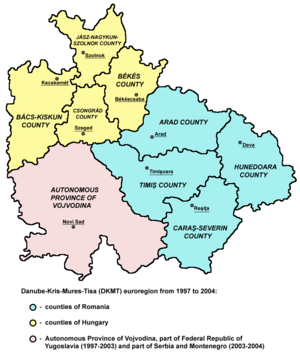
L'eurorégion Danube-Criș-Mureș-Tisa Eurorégion est une eurorégion située en Hongrie, en Roumanie et en Serbie. Elle est nommée d'après quatre rivières : le Danube, le Criș, le Mureș et la Tisa.